GE True

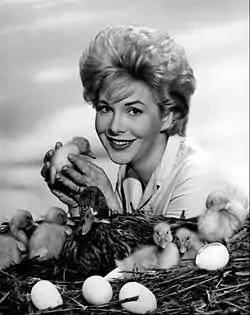
Jan Shepard in episode "Gertie the Great"

"GE True" aired at 9:30p.m. Sundays, following "The McCoys", a sitcom that had moved to CBS from ABC. "GE True" aired a half-hour later than a predecessor series, "General Electric Theater", hosted by Ronald Reagan, which had aired at 9p.m. from 1953 to 1962. Both "The McCoys" and "GE True" faced opposition from the highly rated Western series "Bonanza" on NBC.